Liberty Tower (Dayton)

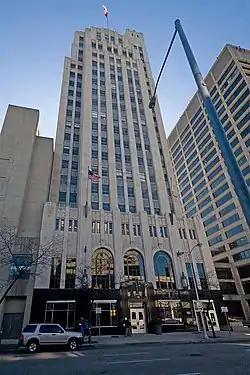
Front of the building

The Liberty Tower is a high-rise office building in Dayton, Ohio, United States. The tower was designed by the Dayton architectural firm of Schenck & Williams. The tower is named Liberty Tower after Liberty Savings Bank. Currently, the building hosts a branch of First Financial Bank, this company having bought out a number of Liberty Savings Bank locations.